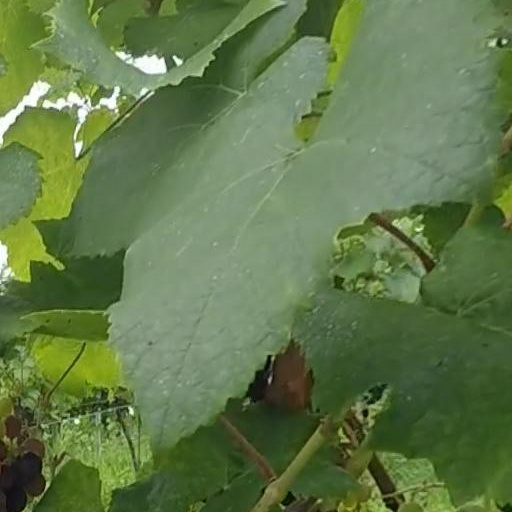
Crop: grape